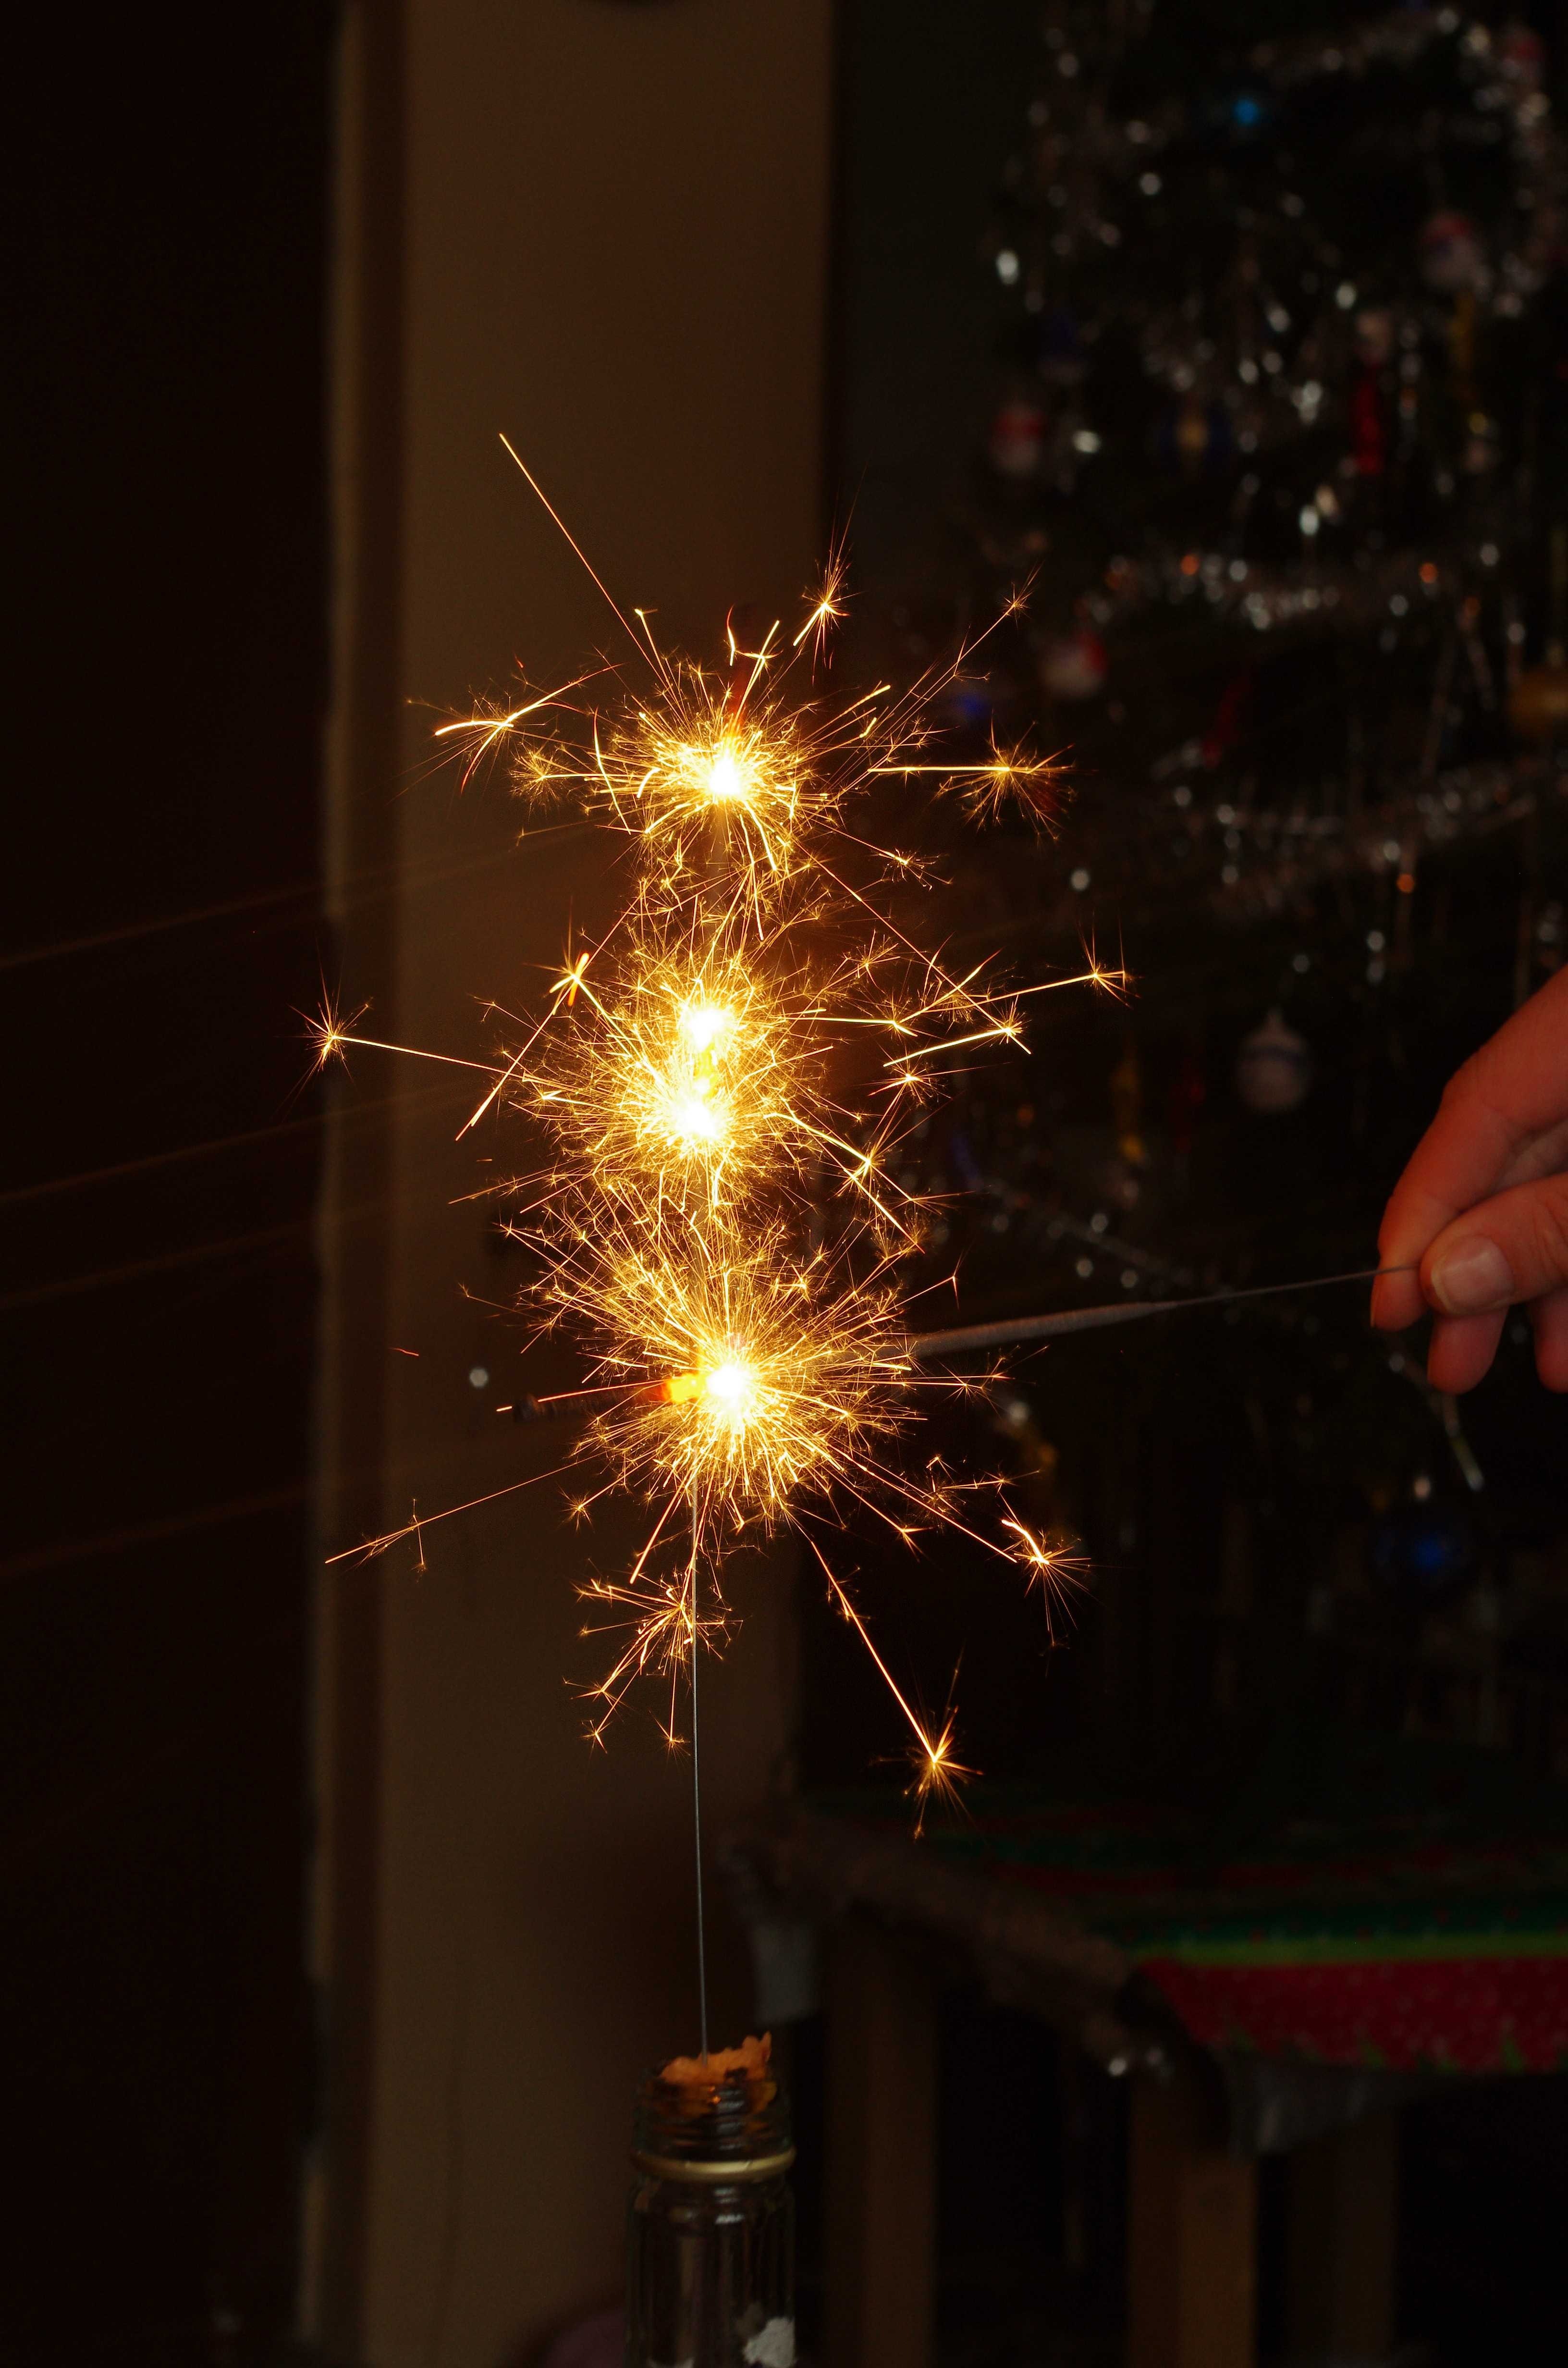
fireworks, sparkler, new years day, light, night, holiday, sky, event, diwali, midnight, new year's eve, new year, darkness, recreation, festival, fete, space